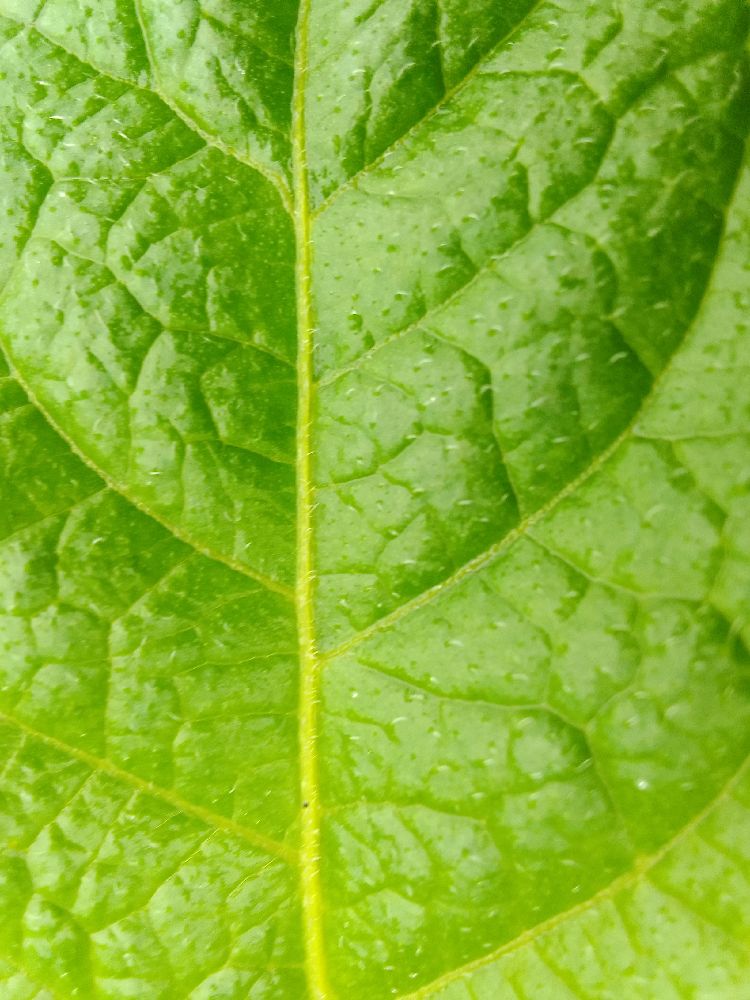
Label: Healthy